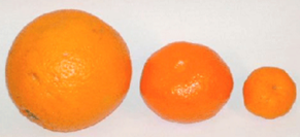
Citrus kinokuni, Citrus reticulata ou kishu, kishu mikan, ou encore mandarine kishu est un petit agrume d'origine chinoise, aussi cultivé au Japon, et en Californie, hybrides de la famille des mandariniers mikan. Le nom désigne le fruit et l'arbre.